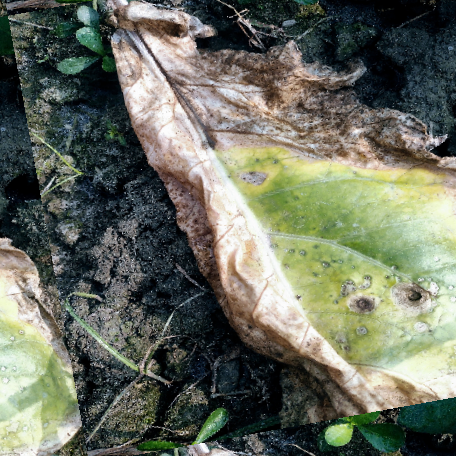
Label: Downy Mildew